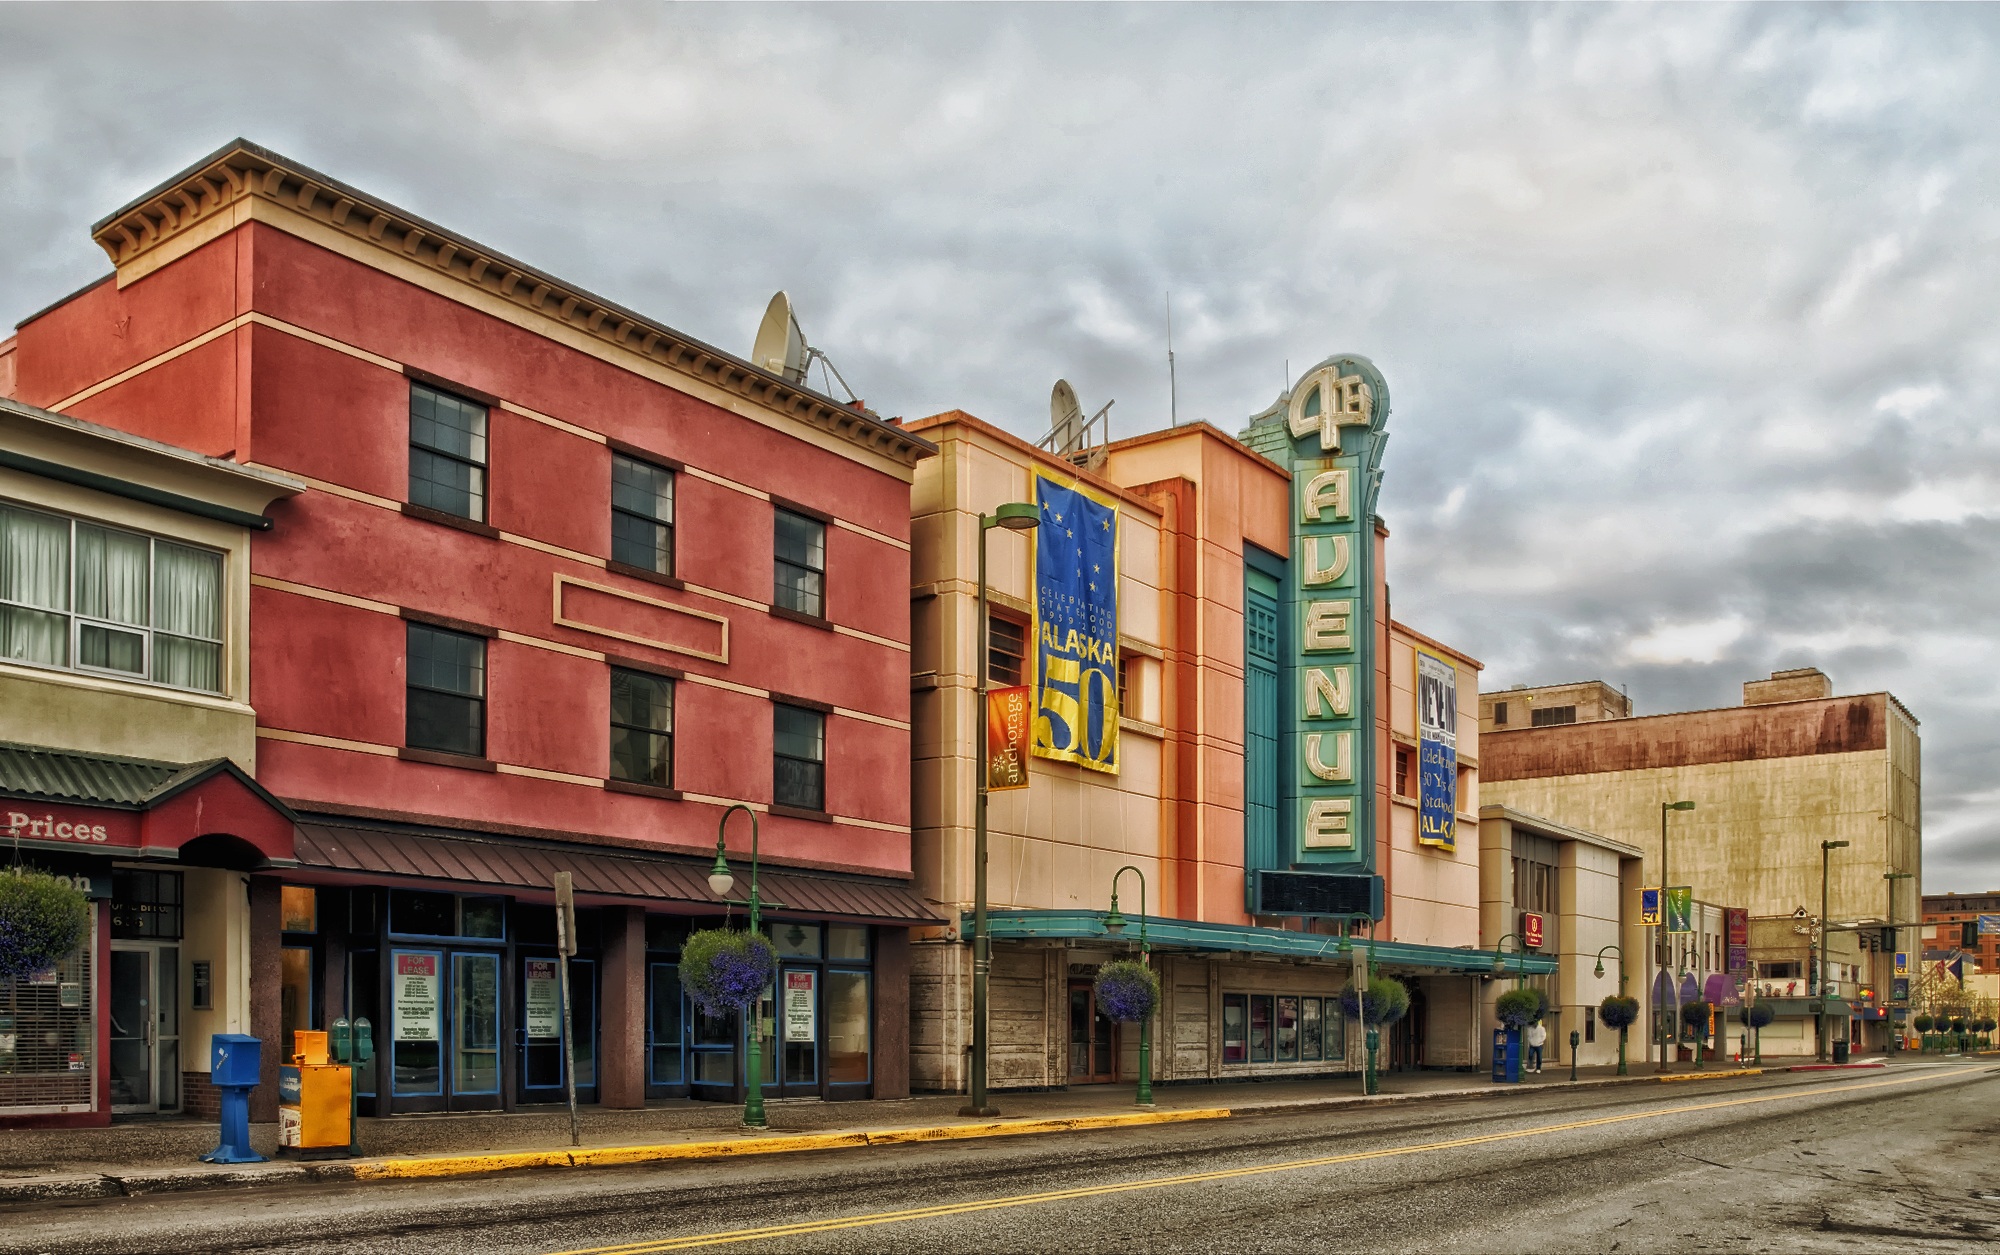
architecture, sky, road, street, house, town, city, urban, cityscape, downtown, transport, suburb, facade, outside, hdr, clouds, buildings, infrastructure, estate, alaska, anchorage, cities, neighbourhood, urban area, residential area, human settlement